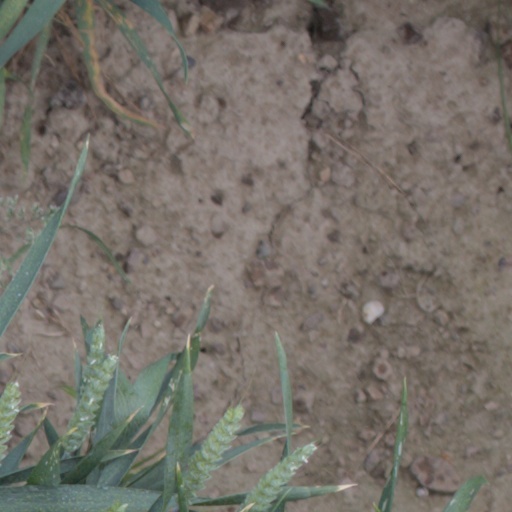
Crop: wheat